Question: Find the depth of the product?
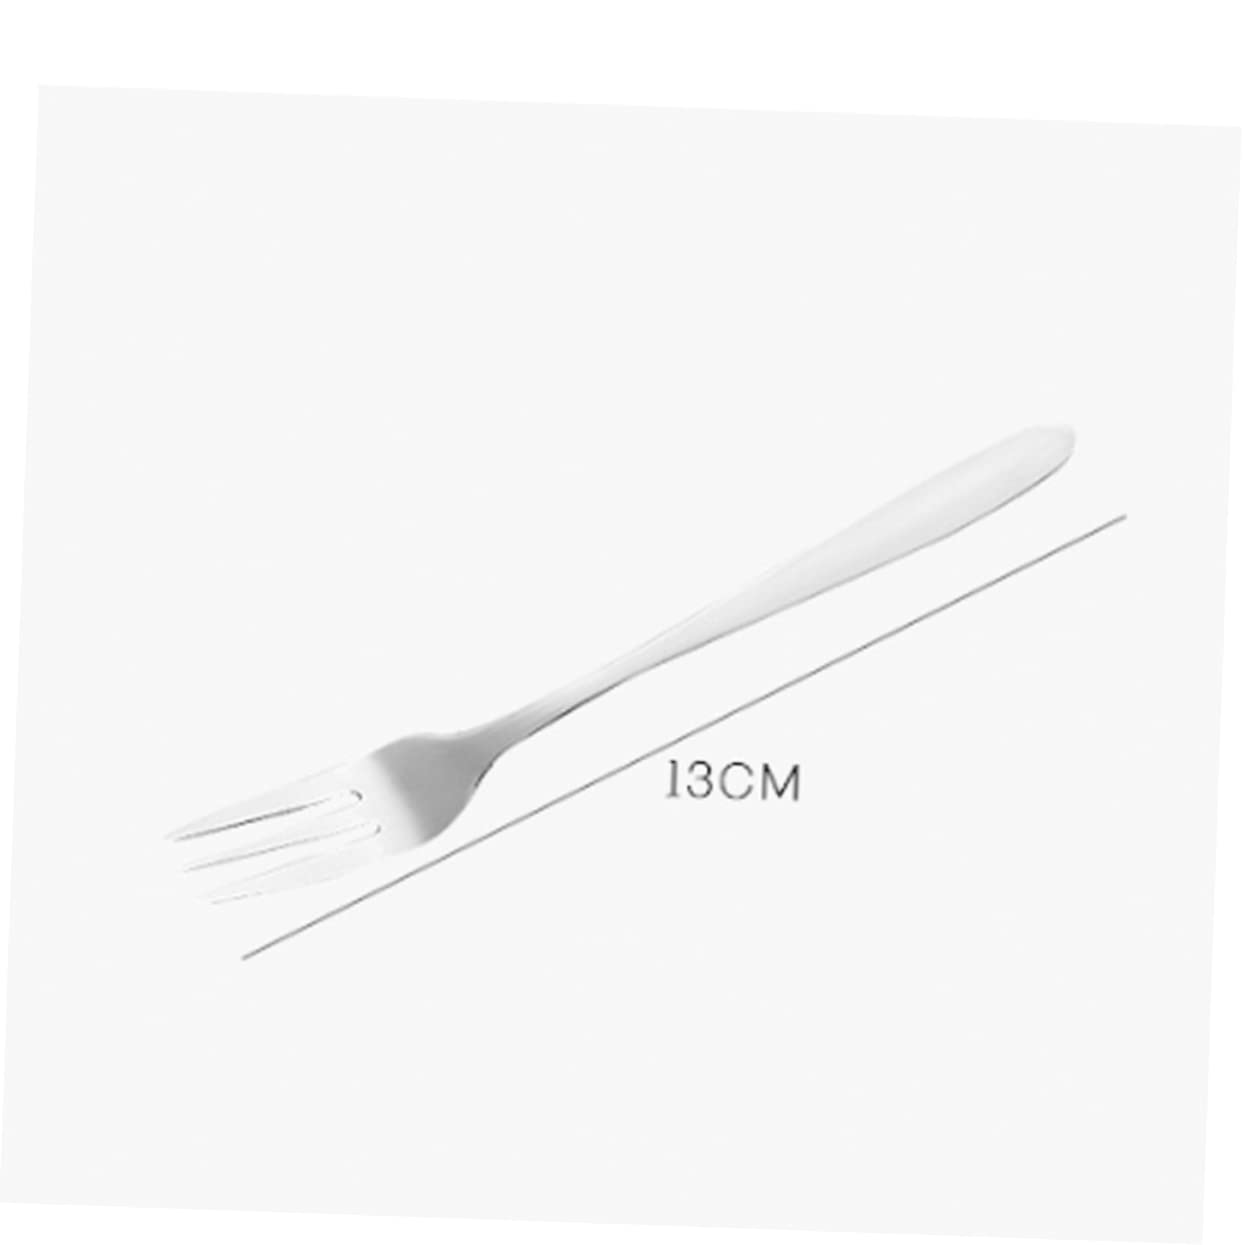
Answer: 13.0 centimetre